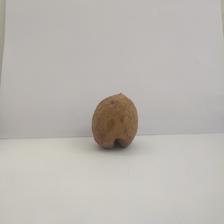
Size: Spoiled